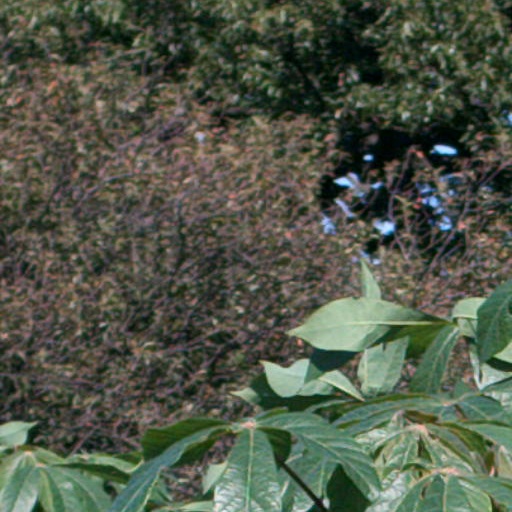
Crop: cassava